La Salle Green Hills

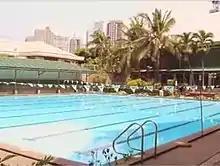
Swimming Pool with Ortigas Avenue skyline in the background

The other gym is the Father Martinez Activity Center (FMAC). It is named after LSGH's rector in the late 1990s. It has 4 basketball courts, one full court made of Taraflex and the other three are convertible to volleyball/badminton/table tennis courts, the Weights room, Taekwondo room, and a wall climbing facility.